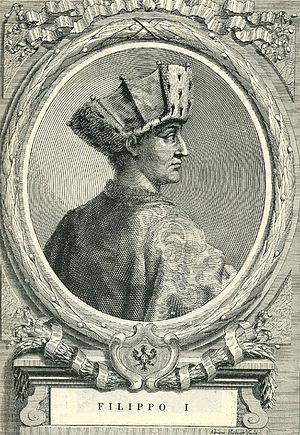
Les titres de comte, puis de duc de Savoie sont des titres de noblesse rattachés au territoire de la Savoie propre, inféodé au royaume de Bourgogne, puis d'un territoire plus vaste, au sein du Saint-Empire. Le titre de comte de Savoie est associé à la dynastie des Humbertiens, comtes en Maurienne, à l'origine de la Maison de Savoie. Il n'est utilisé qu'à partir du XIIᵉ siècle. Le titre de duc est créé au début du XVᵉ siècle, regroupant tous les territoires des États de Savoie, avant de devenir un terme principalement administratif désignant la Savoie actuelle, à la suite de l’acquisition du titre de roi de Sardaigne par les ducs de Savoie.
Le château de La Côte-Saint-André, également dénommé « château Louis XI », est un ancien château médiéval datant du XIIIᵉ siècle, transformé en château de plaisance pour une congrégation religieuse durant le XIXᵉ siècle, qui se dresse sur la commune de La Côte-Saint-André, dans le département de l'Isère, en région Auvergne-Rhône-Alpes.
Philippe Iᵉʳ de Savoie, né en 1207 à Aiguebelle, en Savoie, au château de Charbonnières et mort au château de Rossillon en Bugey, le 15 août 1285, est un cadet de la famille de Savoie qui a joué un rôle politique important en Europe occidentale dans la seconde moitié du XIIIᵉ siècle. Destiné dans un premier temps par sa famille à une carrière ecclésiastique, il devient tour à tour évêque de Valence, puis archevêque de Lyon, assurant notamment la sécurité du pape Innocent IV et du concile de Lyon face à l'empereur Frédéric II. Abandonnant ensuite l'état clérical pour redevenir laïc, il devient en 1267 comte de Bourgogne par son mariage avec l'héritière Alix de Méranie, puis l'année suivante comte de Savoie, d'Aoste et de Maurienne à la suite de la mort de son frère, le comte Pierre II.